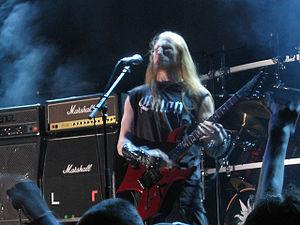
Myrkskog est un groupe de blackened death metal norvégien, originaire de Drammen. Après leur signature au label Candlelight Records, le groupe publie son premier album studio, Deathmachine, suivi par une tournée européenne. En avril 2002, le groupe enregistre son deuxième album studio Massacre Superior, publié en août la même année en Europe.